Infanticide

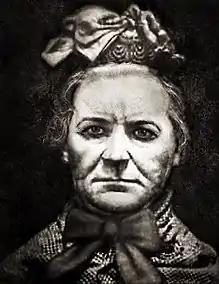
Baby killer Amelia Dyer (pictured upon entry to Wells Asylum in 1893). Her trial led to stricter laws for adoption and raised the profile of the fledgling National Society for the Prevention of Cruelty to Children (NSPCC) which formed in 1884.

Infanticide may have been practiced as human sacrifice, as part of the pagan cult of Perun. Ibn Fadlan describes sacrificial practices at the time of his trip to Kiev Rus (present-day Ukraine) in 921–922, and describes an incident of a woman voluntarily sacrificing her life as part of a funeral rite for a prominent leader, but makes no mention of infanticide. The Primary Chronicle, one of the most important literary sources before the 12th century, indicates that human sacrifice to idols may have been introduced by Vladimir the Great in 980. The same Vladimir the Great formally converted Kiev Rus into Christianity just 8 years later, but pagan cults continued to be practiced clandestinely in remote areas as late as the 13th century.